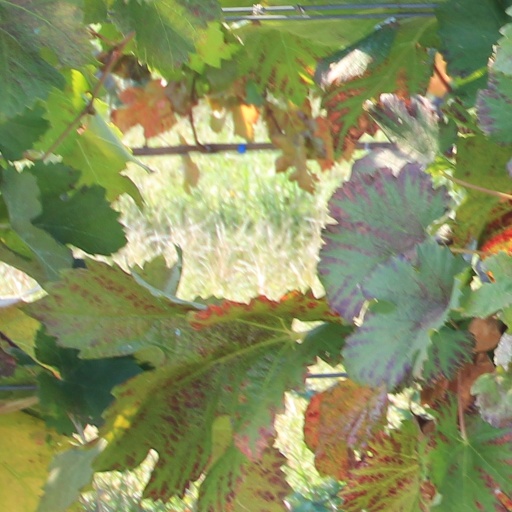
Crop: grape